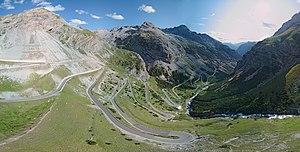
Le col du Stelvio est le plus haut col routier des Alpes italiennes avec 2 758 mètres d'altitude. Reliant Bormio en Lombardie à Prato allo Stelvio dans le Trentin-Haut-Adige, c'est aussi le second plus haut col routier des Alpes après le col de l'Iseran. Le col, situé dans le parc national du Stelvio, se trouve au pied d'imposants sommets tels que l'Ortles, le monte Scorluzzo ou le Piz Umbrail.
Le Trentin-Haut-Adige ou Trentin-Tyrol du Sud est une région autonome d'Italie septentrionale comptant plus d'un million d'habitants. Composé d'une population majoritairement germanophone, il s'agit d'une région officiellement bilingue qui partage sa frontière avec la région tyrolienne de l'Autriche et dont l'économie repose notamment sur le tourisme avec de nombreux domaines skiables reliés dans le secteur alpin des Dolomites.